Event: Nepal Earthquake
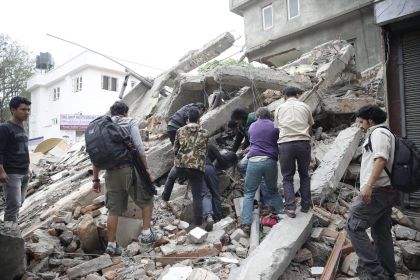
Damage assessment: damage